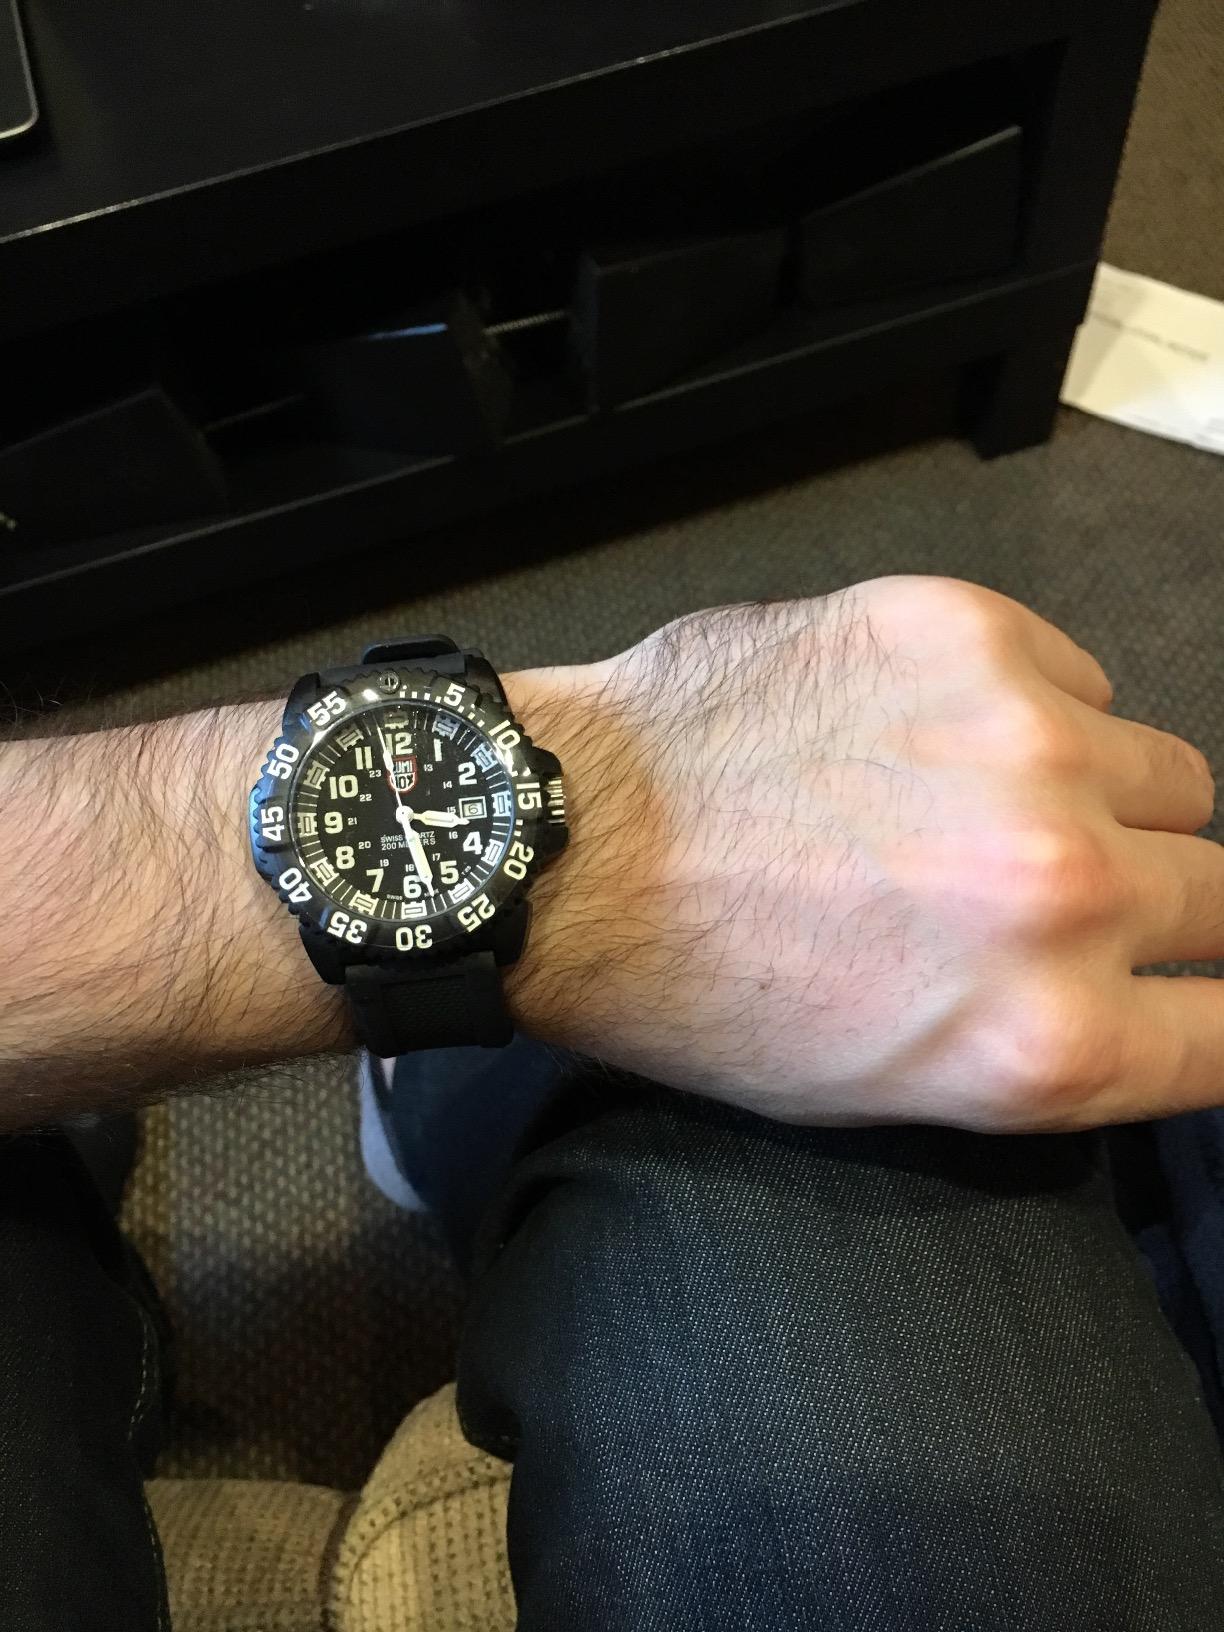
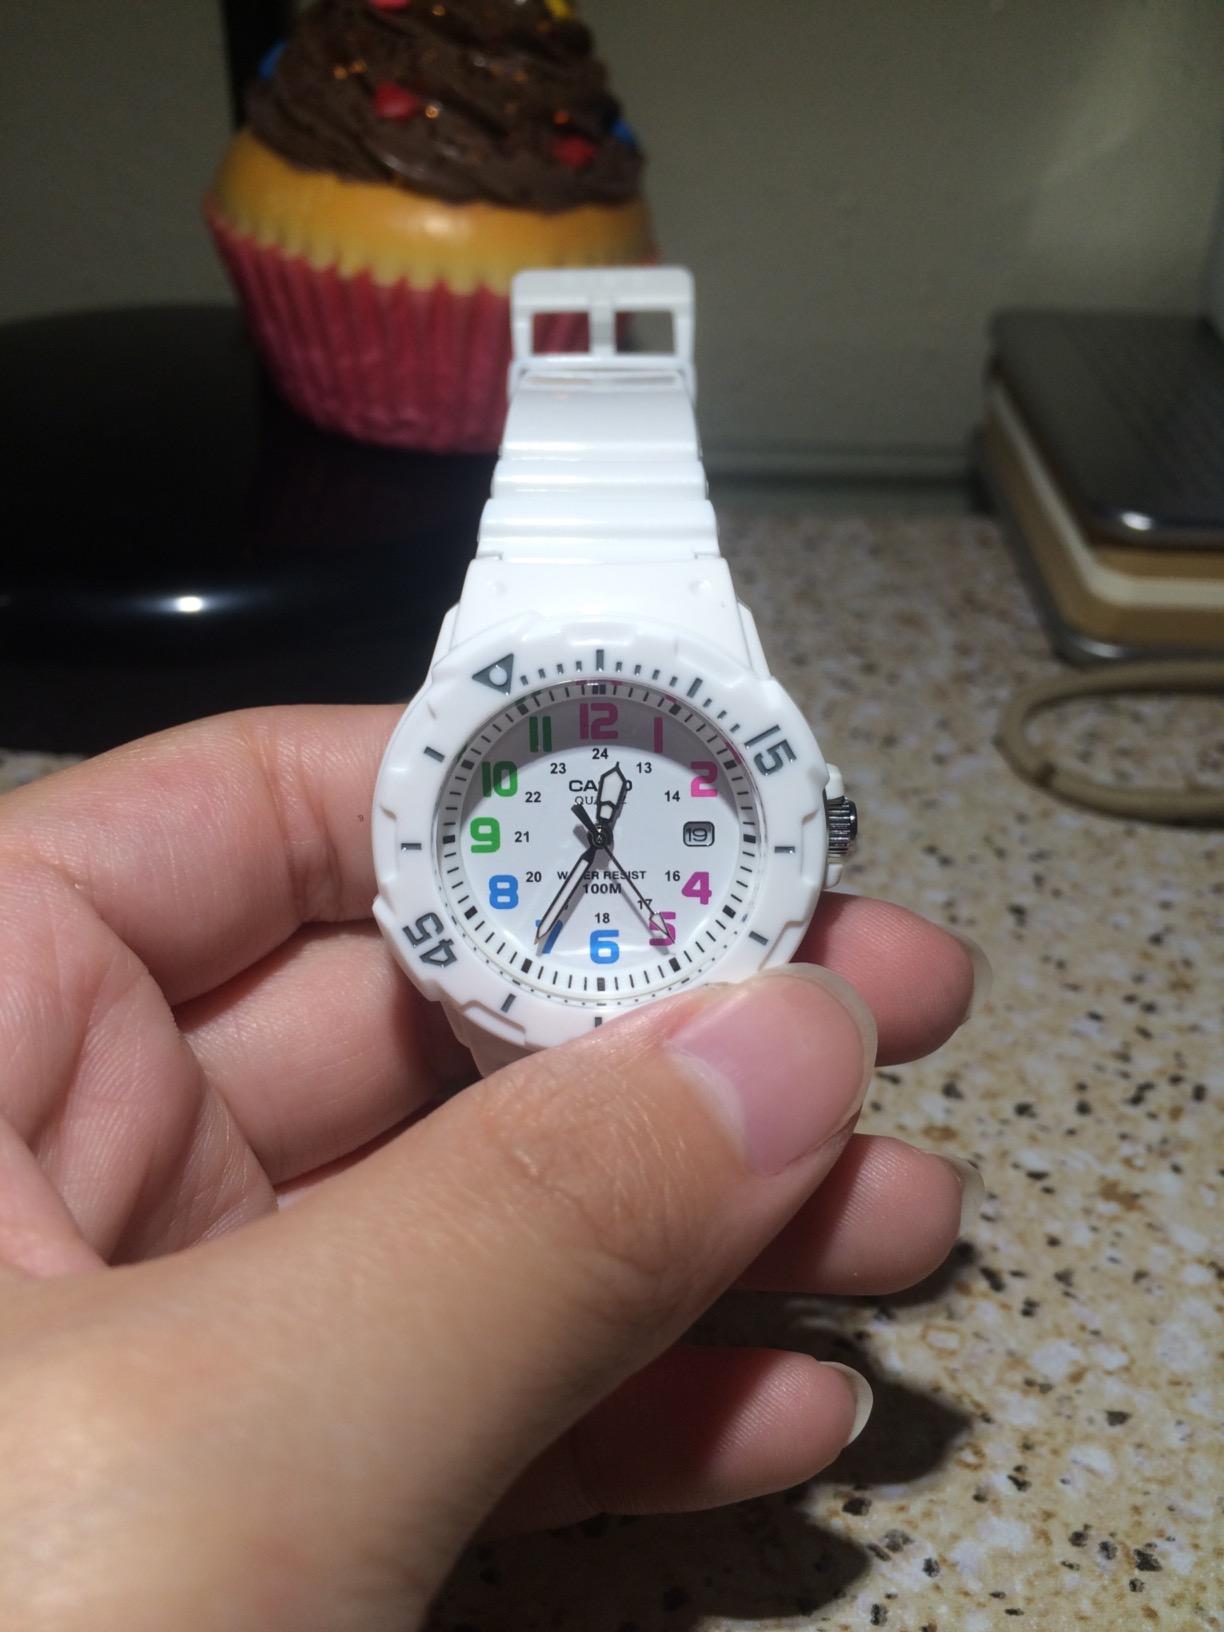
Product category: accessories_watch
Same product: no